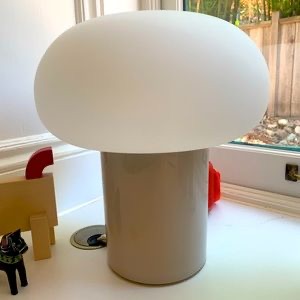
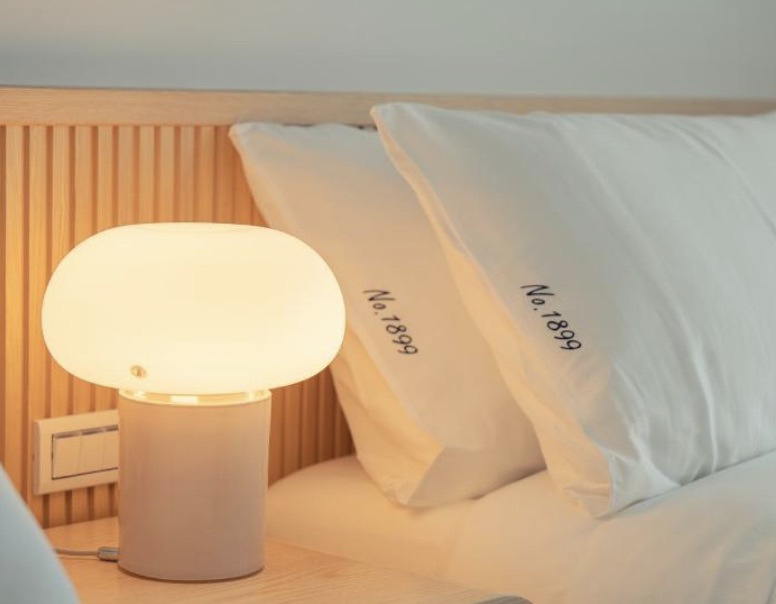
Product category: misc
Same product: yes